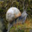
Label: snail